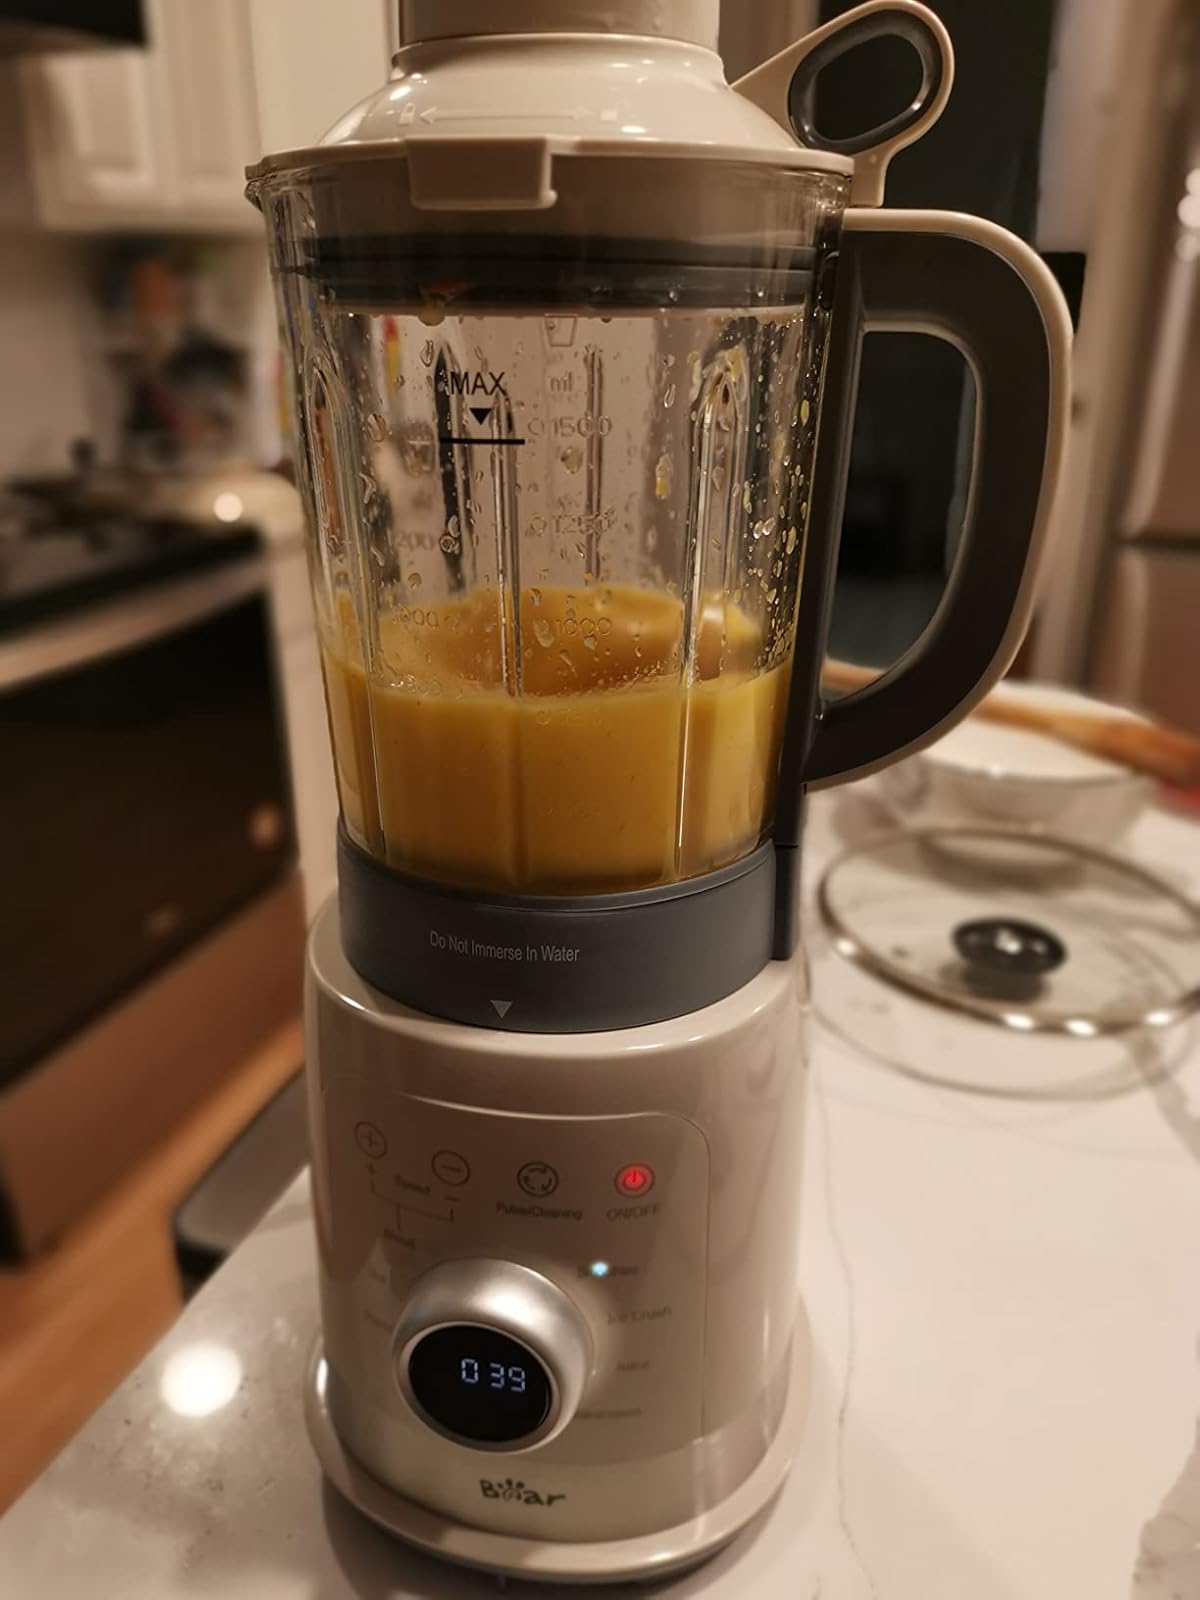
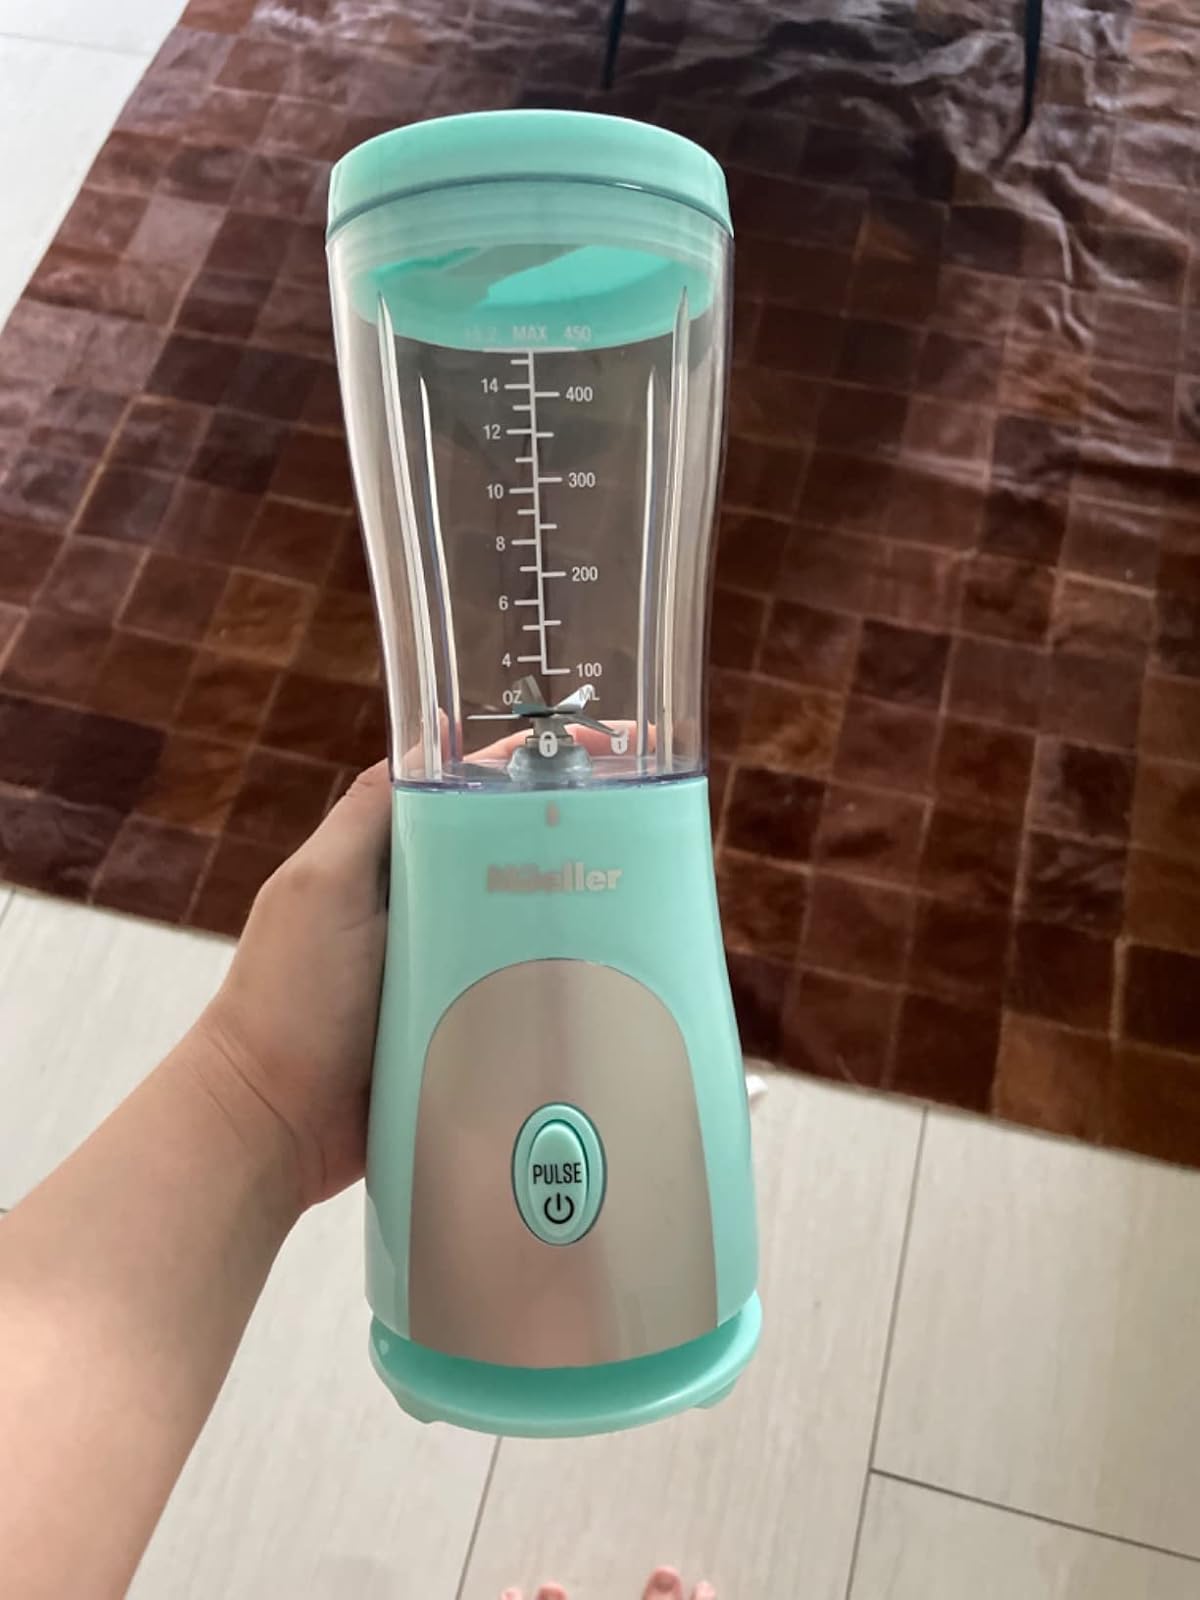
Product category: items_blender
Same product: no